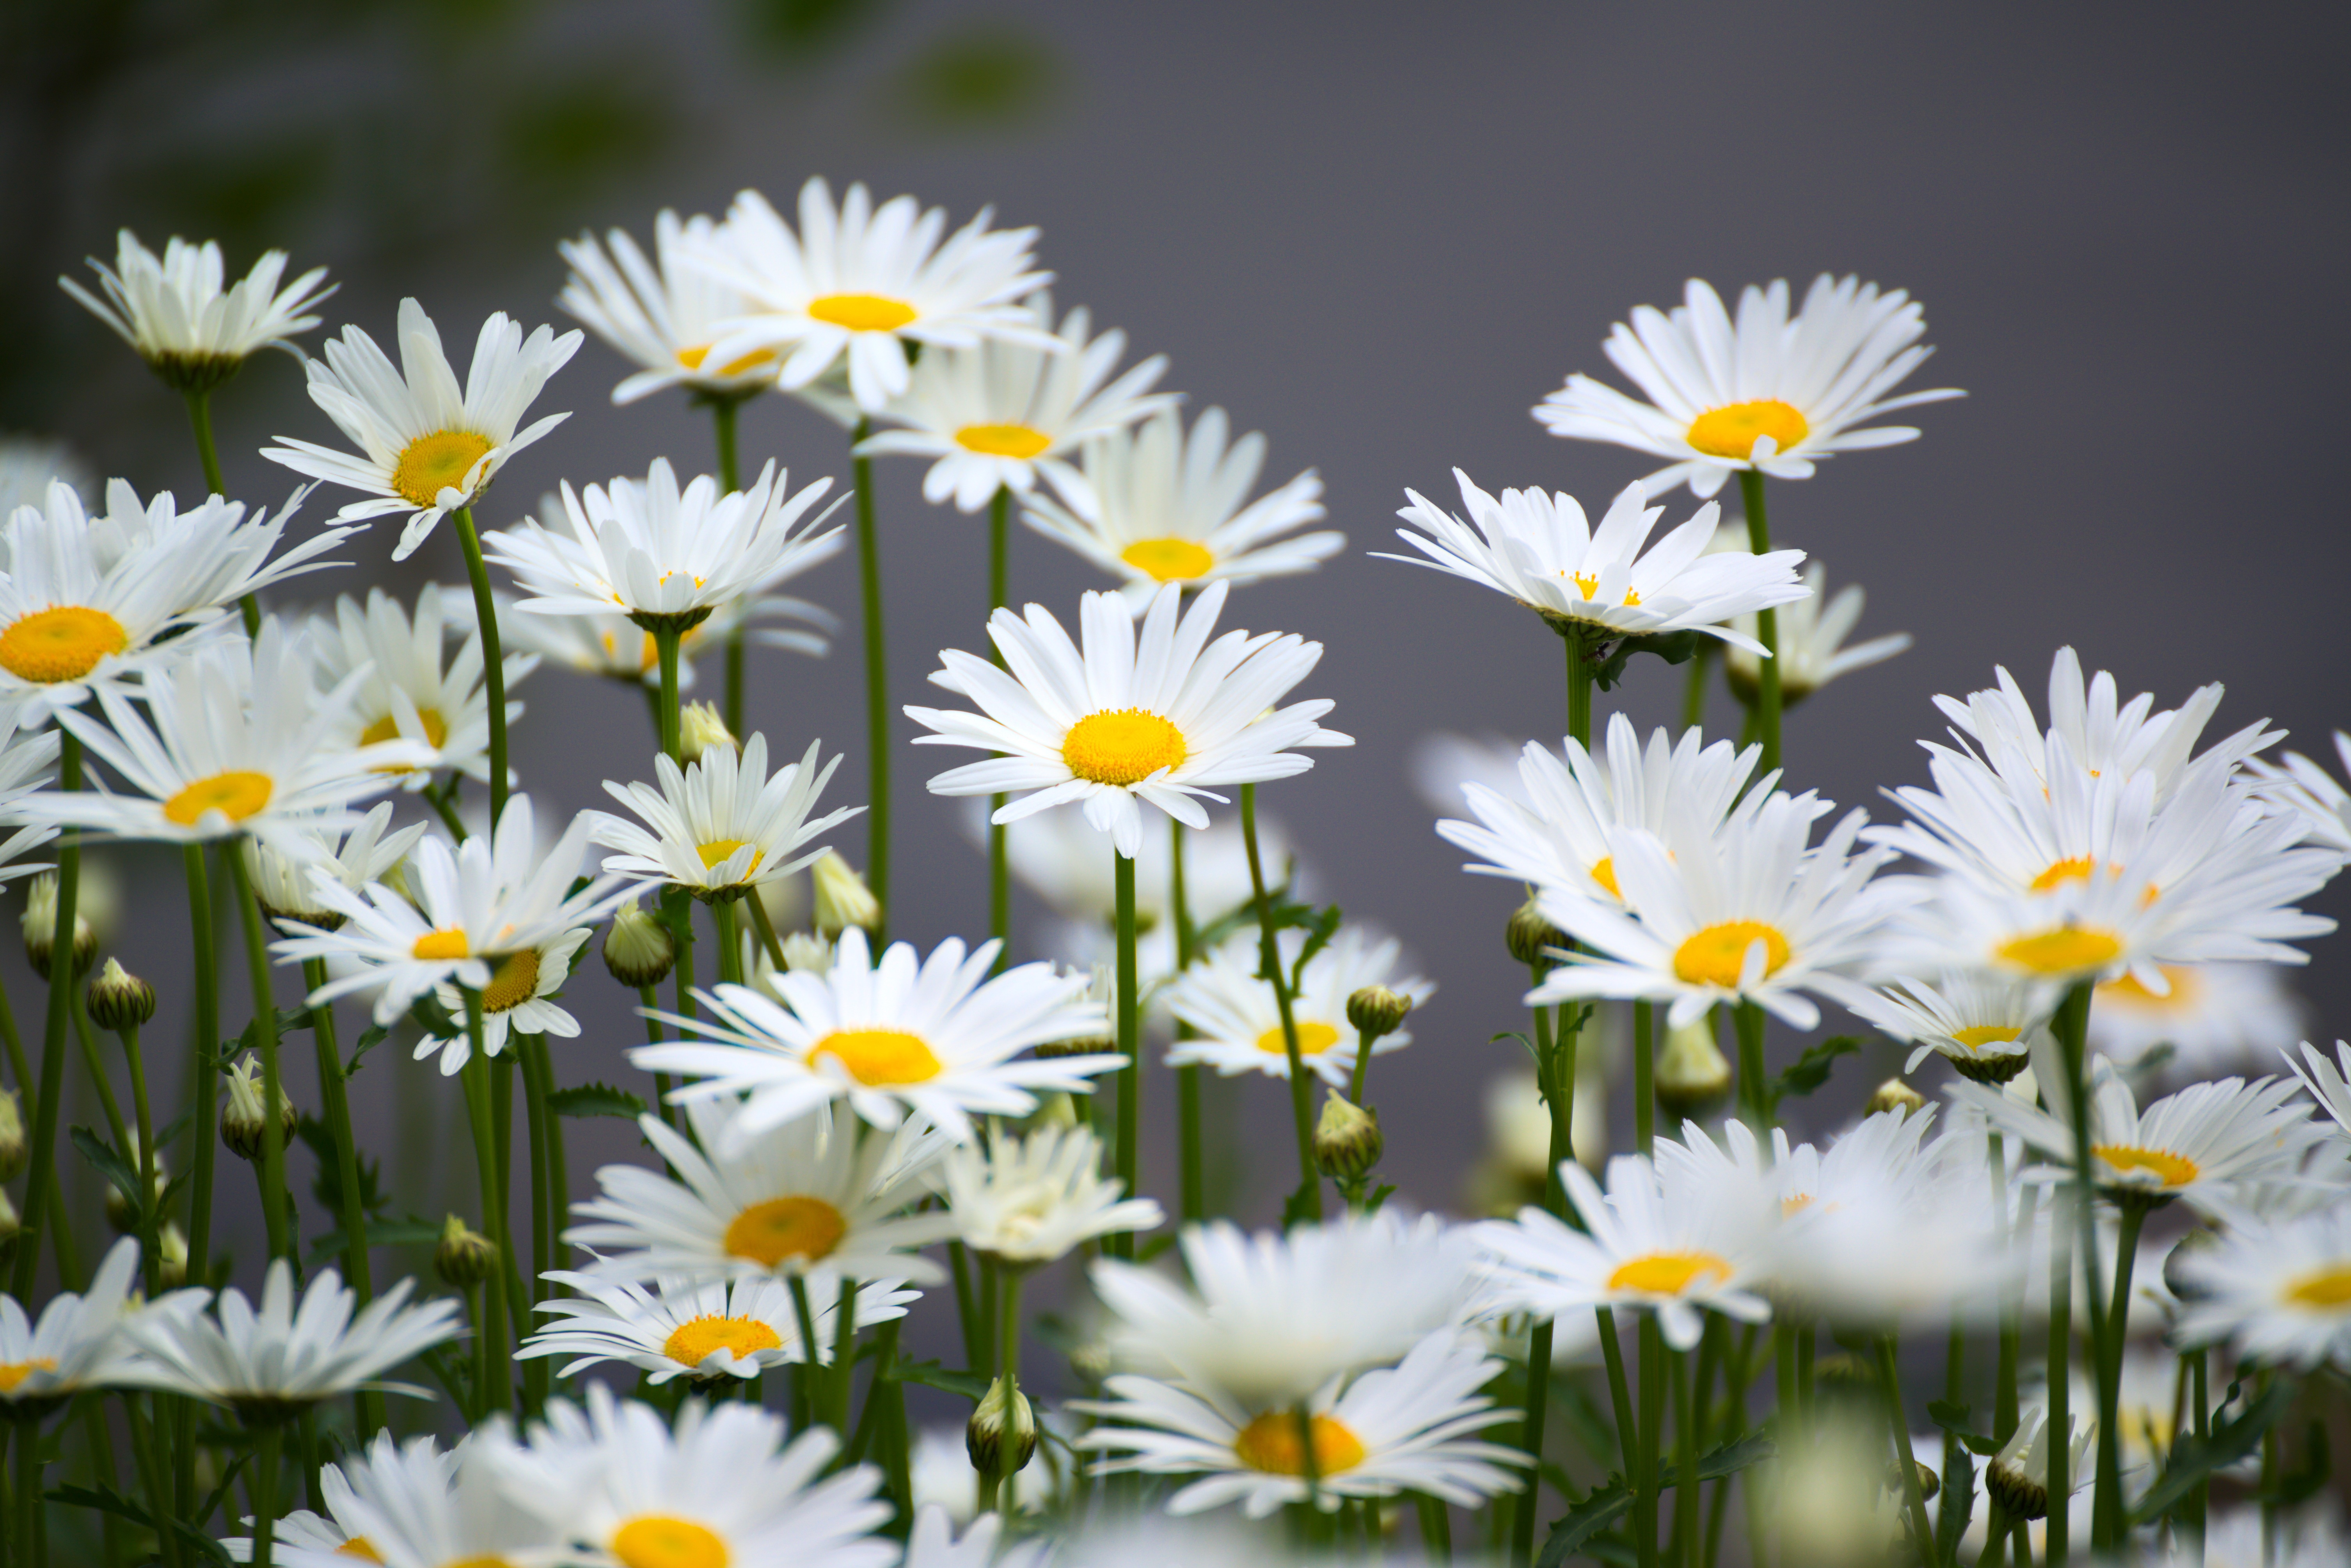
nature, blossom, plant, field, meadow, flower, petal, bloom, daisy, spring, botany, flora, wildflower, close up, chamomile, macro photography, flowering plant, daisy family, oxeye daisy, land plant, chamaemelum nobile, marguerite daisy